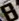
Number: 8